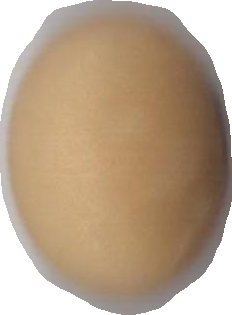
Variety: Anjasmoro